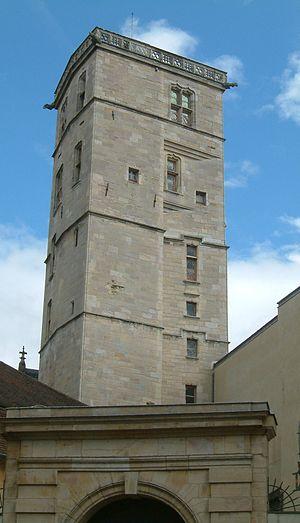
Tour Philippe-le-Bon, Palais des ducs de Bourgogne, Dijon, Bourgogne, FRANCE